Ignacy Daszyński

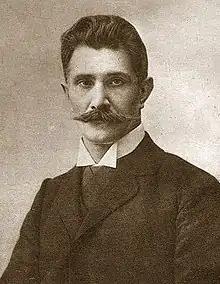

Ignacy Ewaryst Daszyński (26 October 1866 – 31 October 1936) was a Polish socialist politician, journalist, and very briefly Prime Minister of the Second Polish Republic's first government, formed in Lublin in 1918.